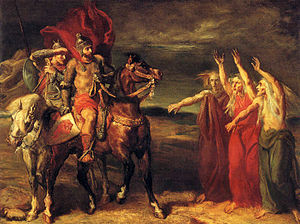
Macbeth
Macbeth og Banquo møder heksene på heden af Théodore Chassériau
Macbeth er en tragedie skrevet af William Shakespeare; handlingen er løst baseret på den historiske konge Macbeth af Skotland.